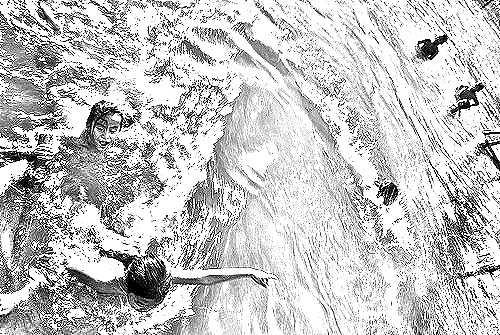
Portrait style: Sketch Portrait